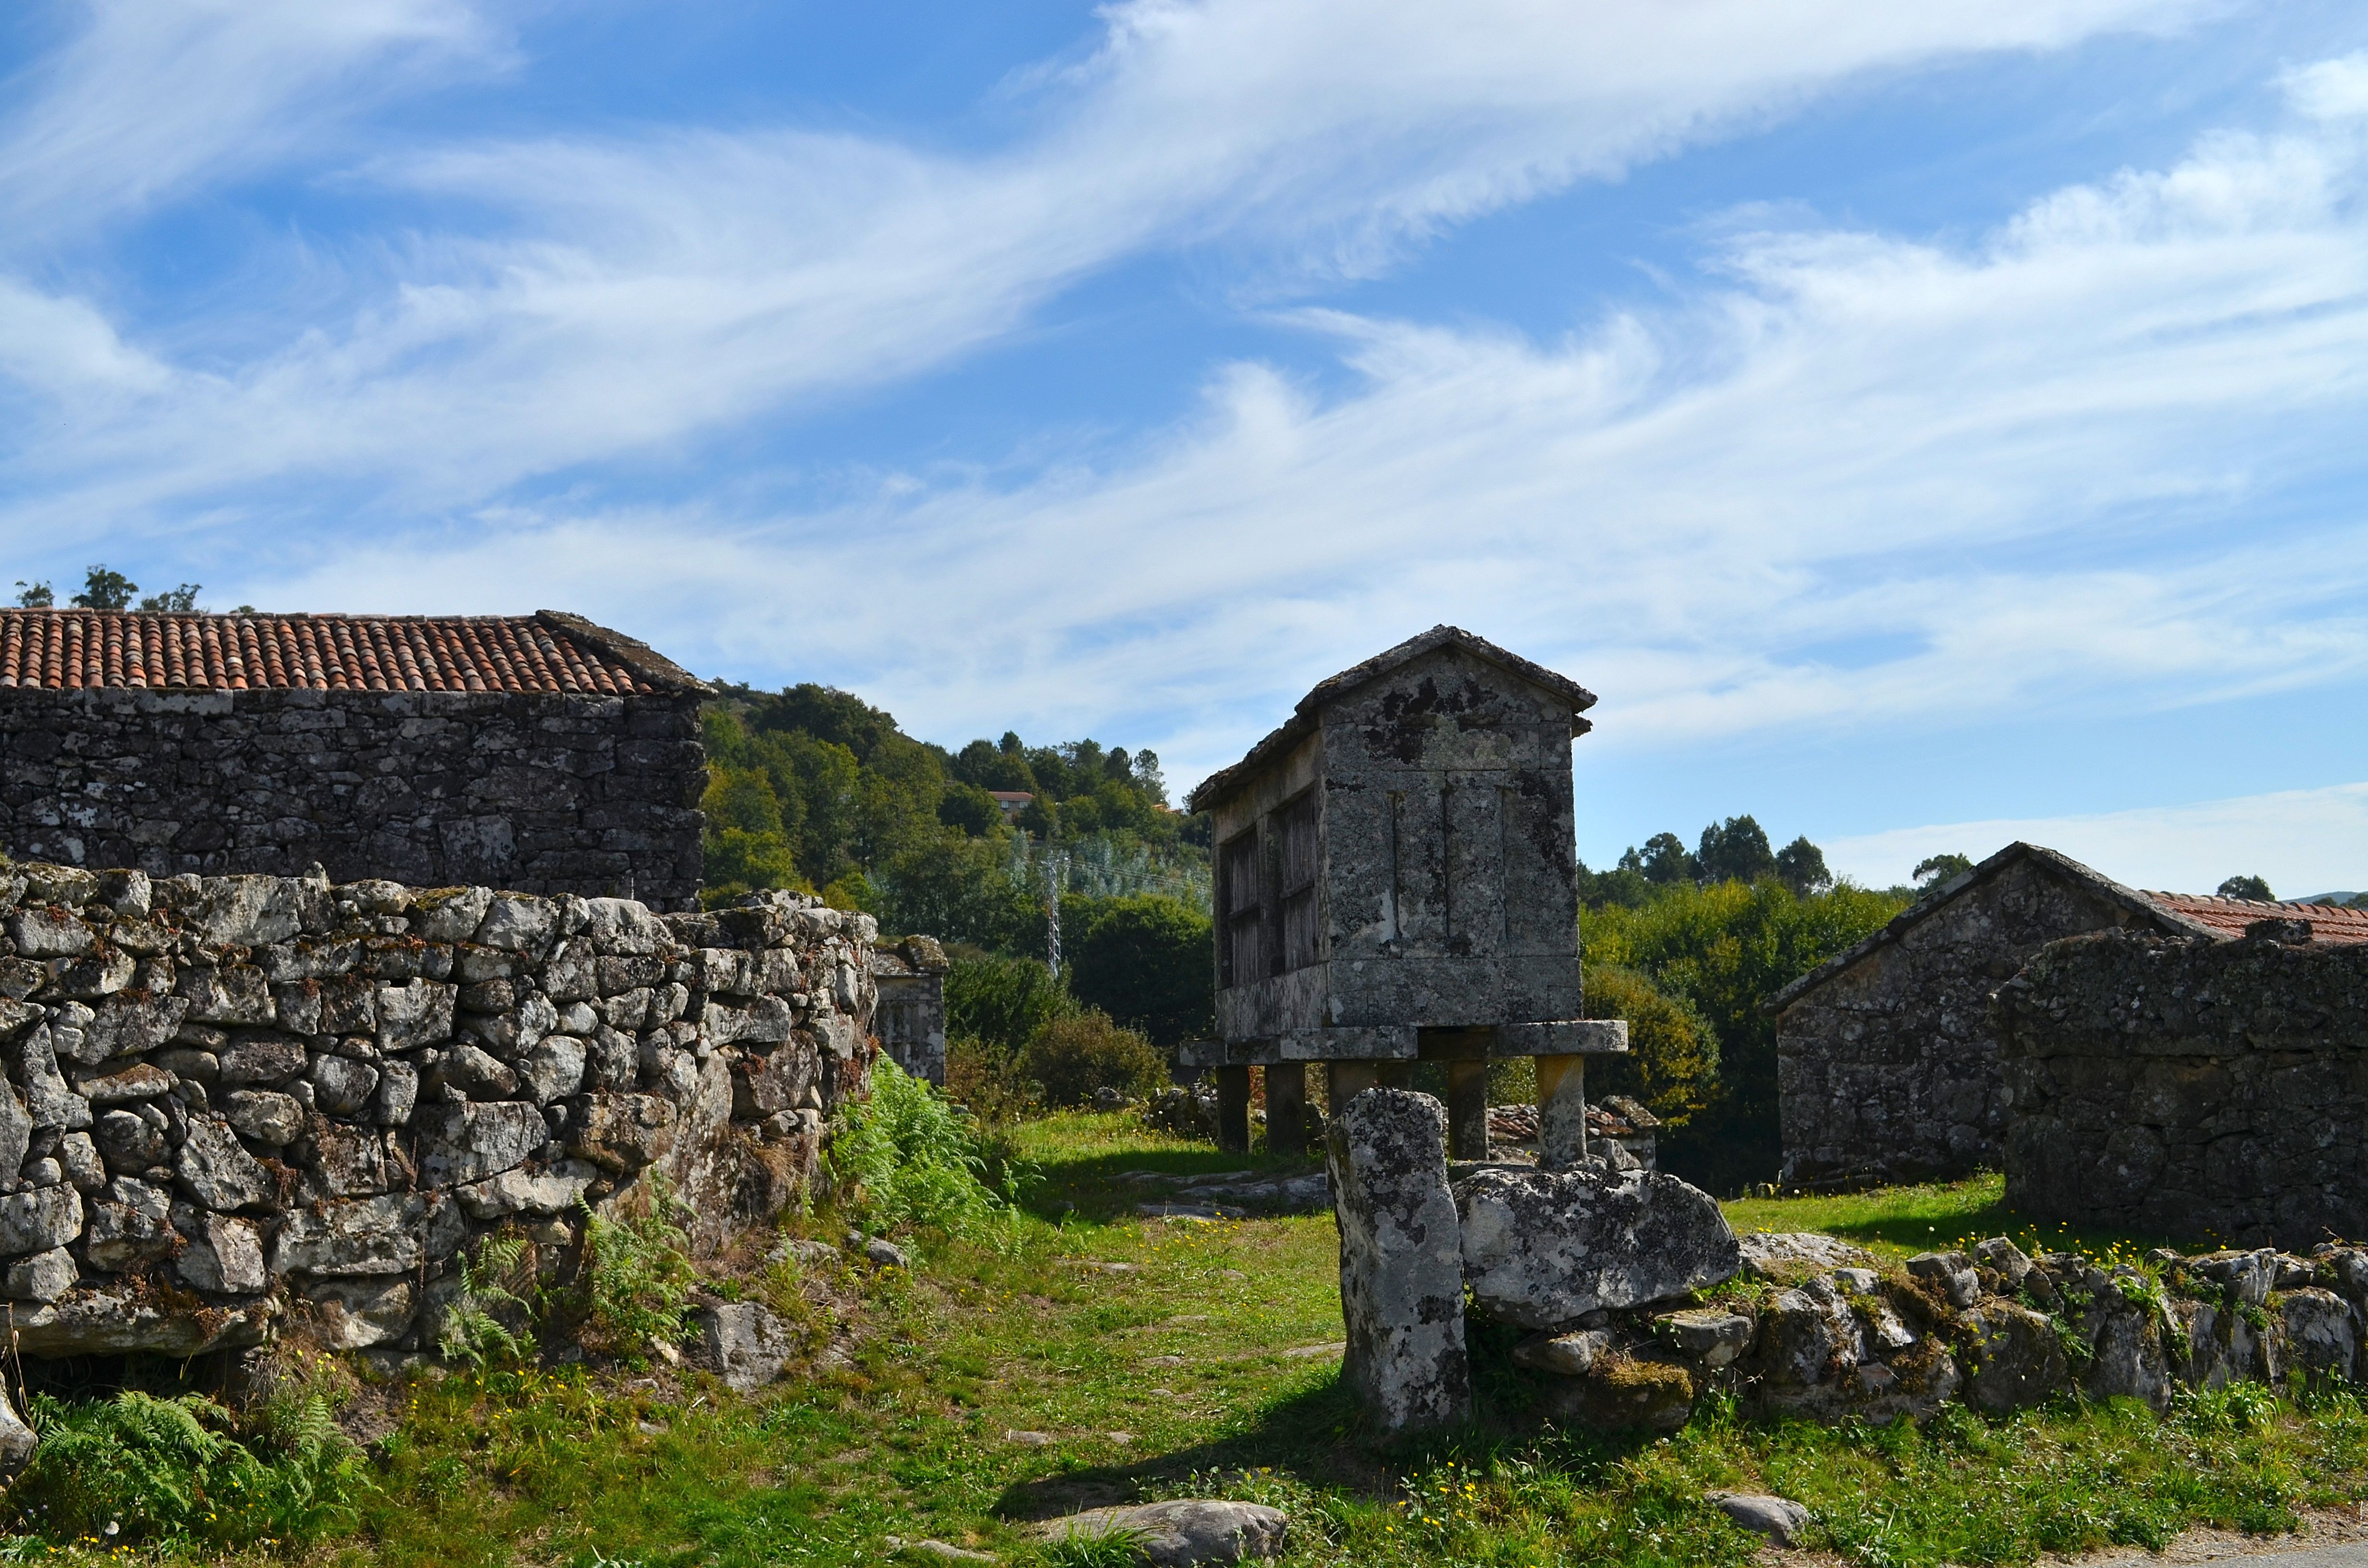
landscape, rock, building, village, castle, fortification, tourism, spain, ruins, monastery, galicia, pontevedra, paisajes, horreo, bolinas, espana, ggl1, gaby1, cotobade, aguasantas, nikond5100, archaeological site, historic site, ancient history